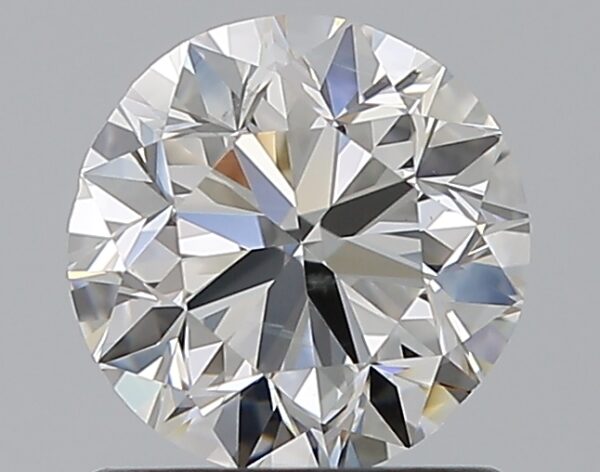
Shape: round
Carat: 1
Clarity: SI1
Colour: G
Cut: VG
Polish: EX
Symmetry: GD
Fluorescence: N
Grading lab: GIA
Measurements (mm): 6.11 x 6.23 x 4.02